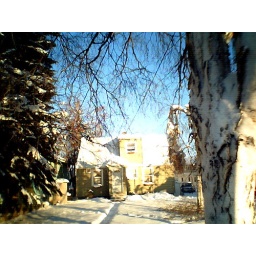
I have lived in the roof of this house for three years now!